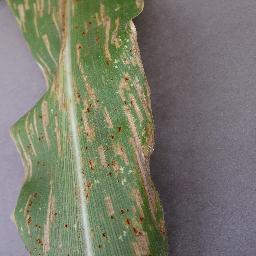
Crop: corn
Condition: (maize)_northern_blight